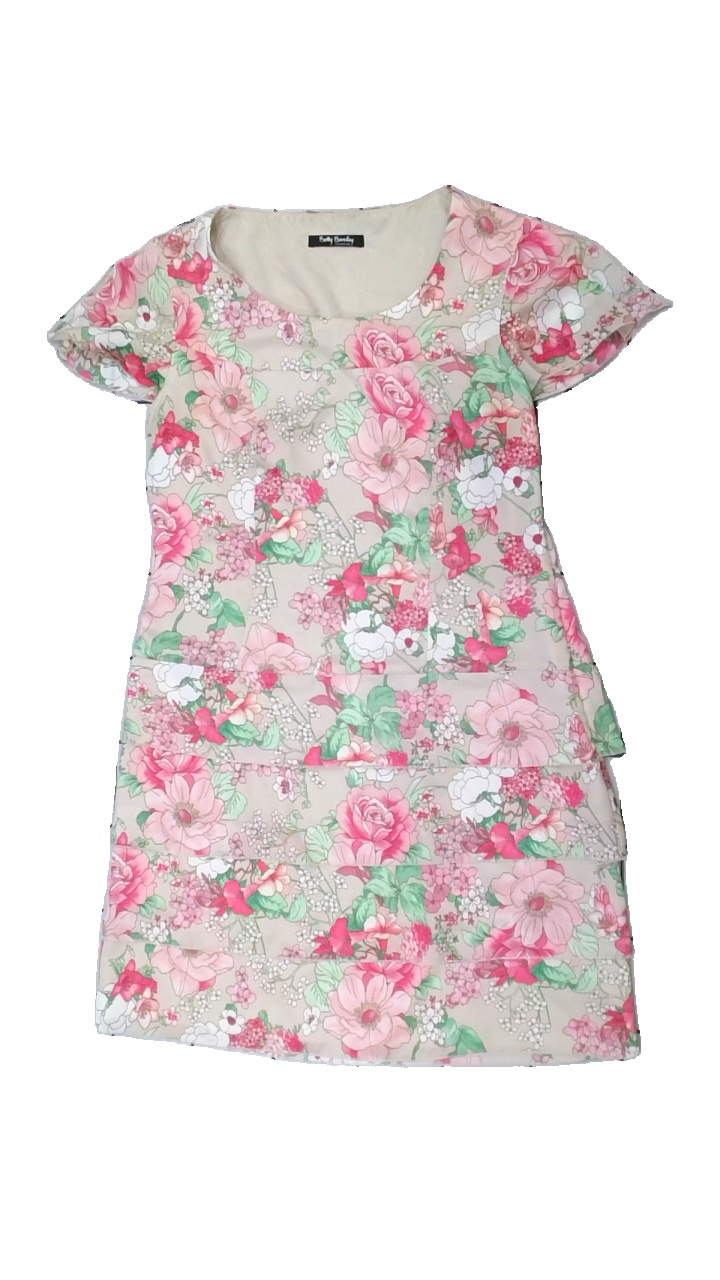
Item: Dress (Ladies)
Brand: Betty Barkley
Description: blommig klänning med flera fläckar
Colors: Beige, Pink, Green
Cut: Regular
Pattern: Floral print
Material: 84% polyester 16% cotton
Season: Spring
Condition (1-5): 3
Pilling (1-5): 5
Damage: fläckar krage
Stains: Major
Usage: Export
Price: <50